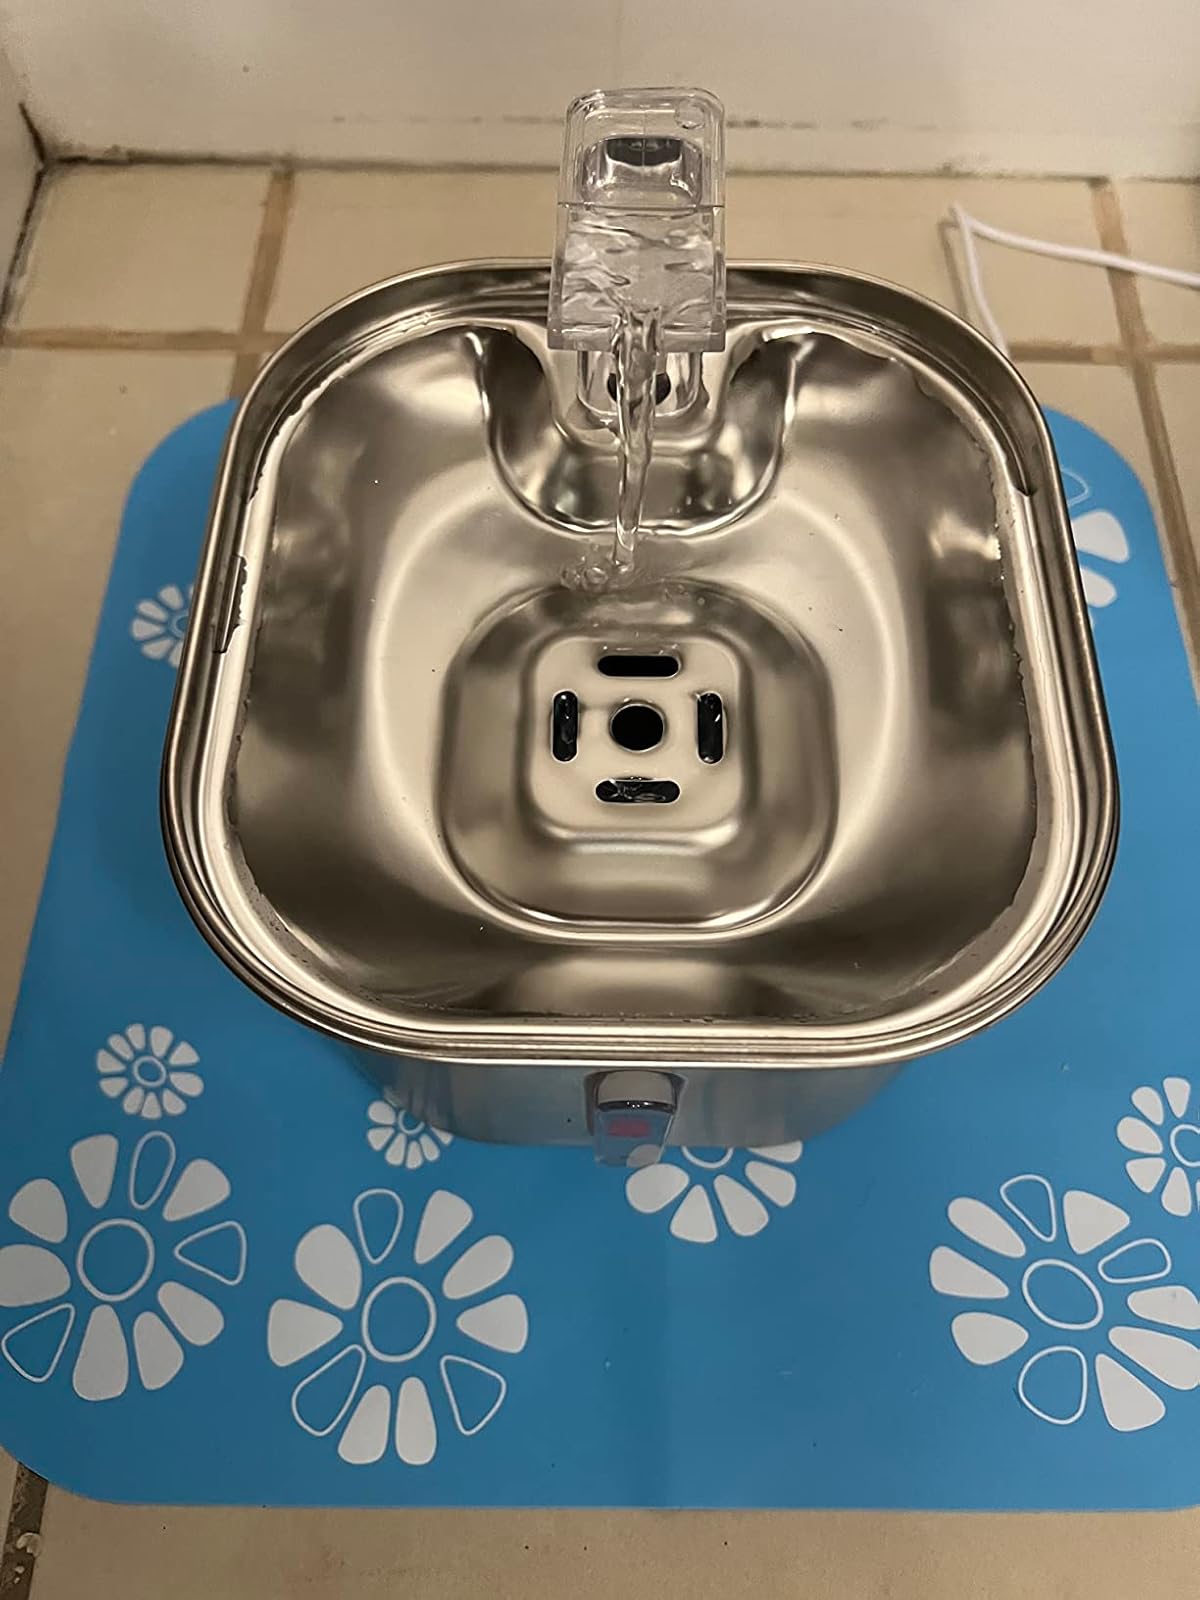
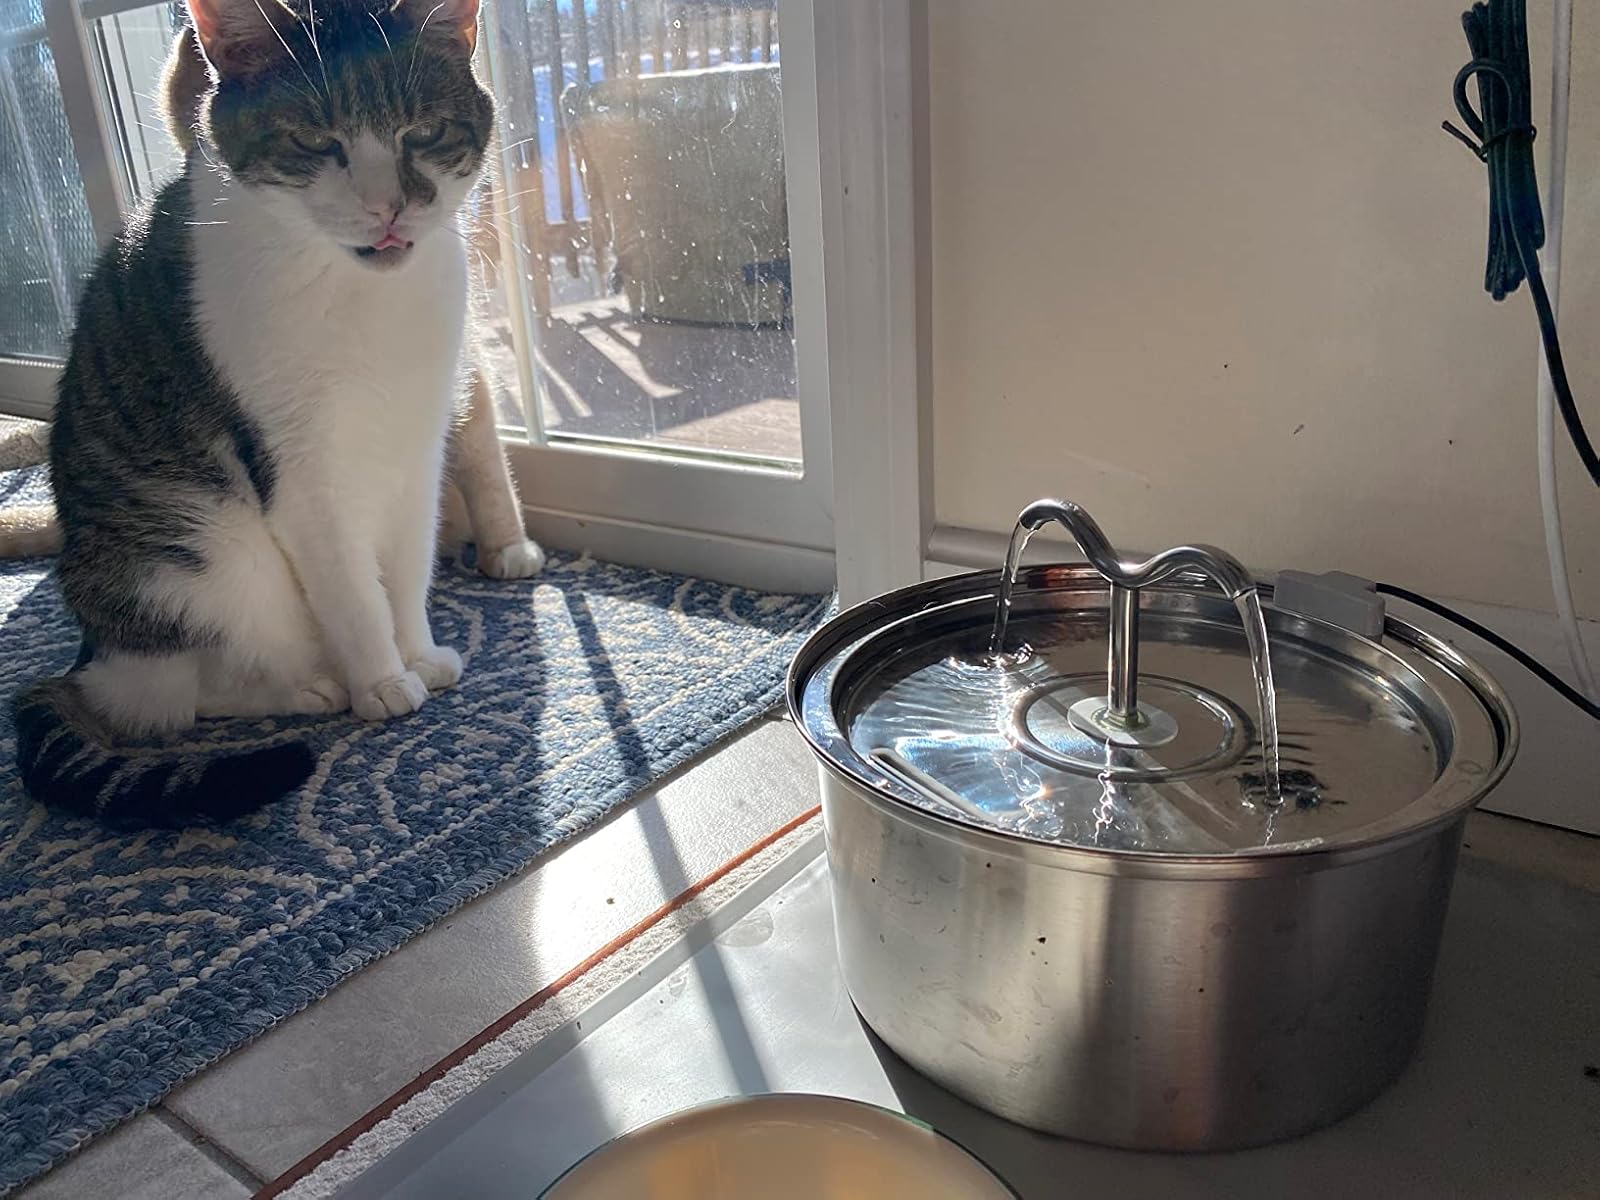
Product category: items_bowl
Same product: no